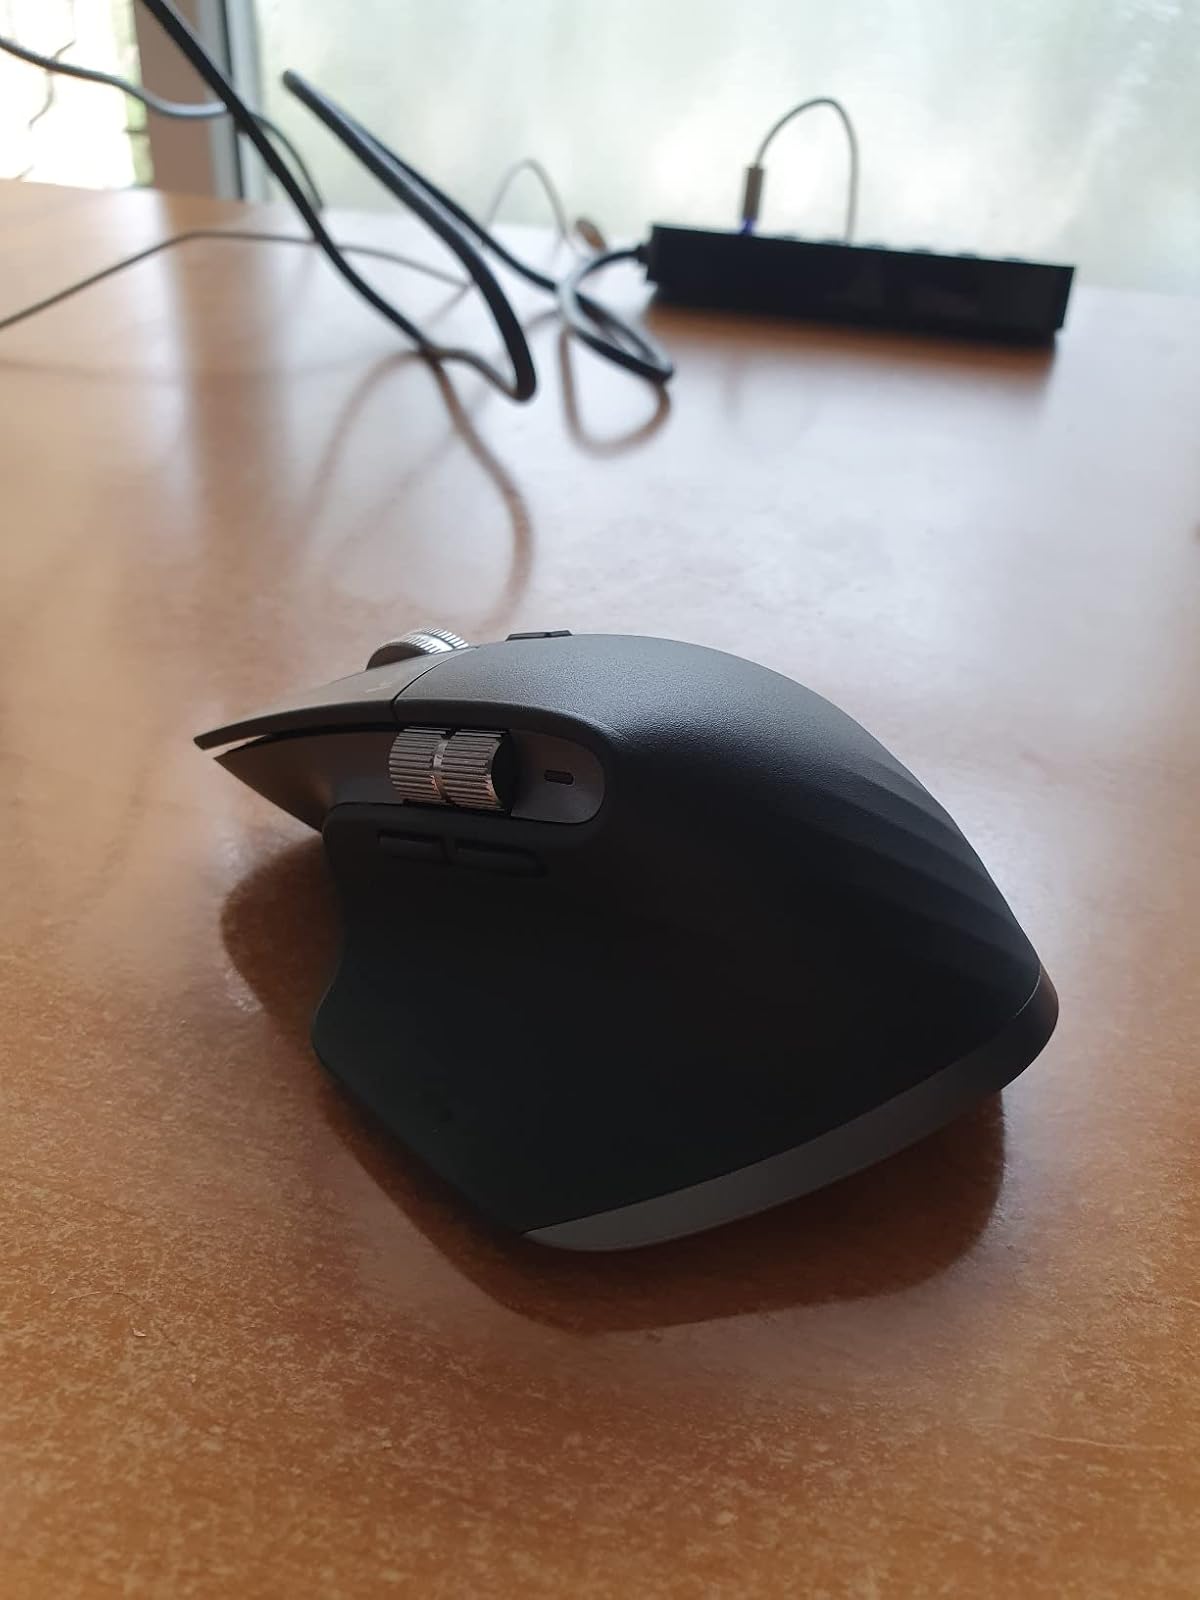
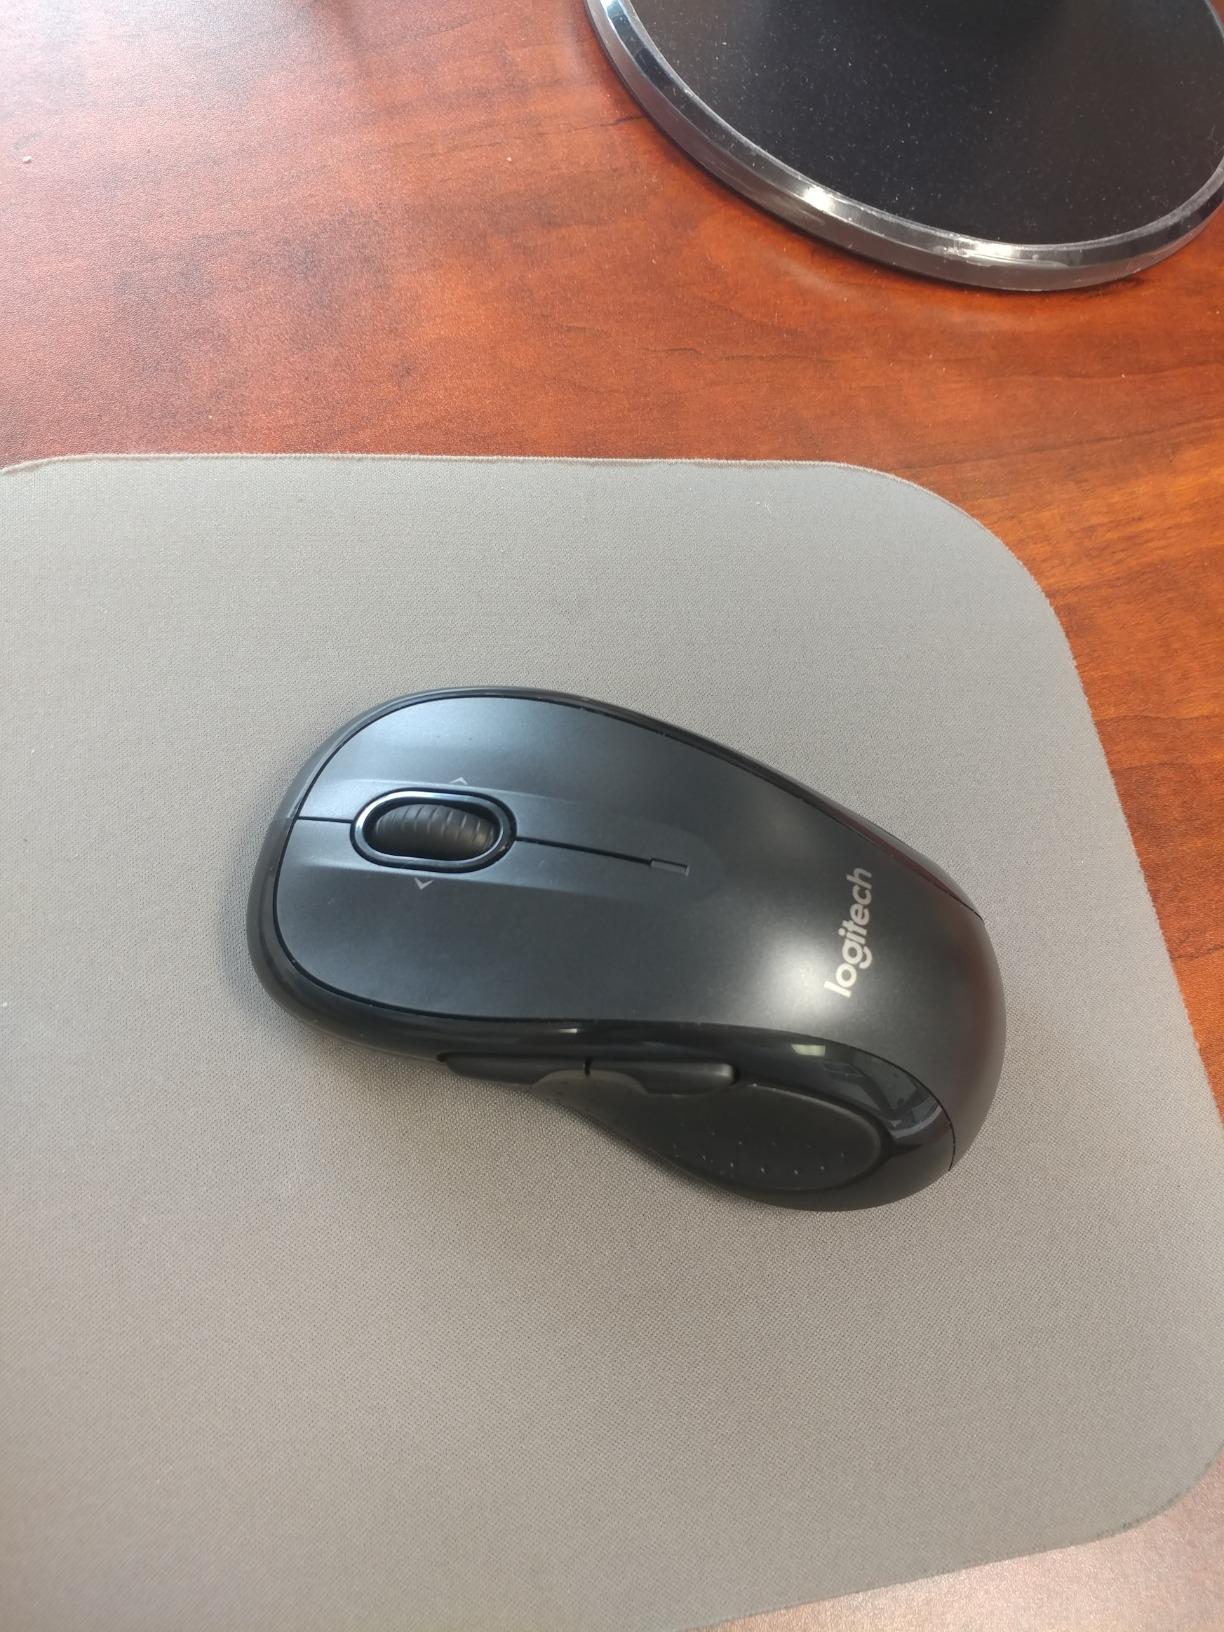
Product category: mouse
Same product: no